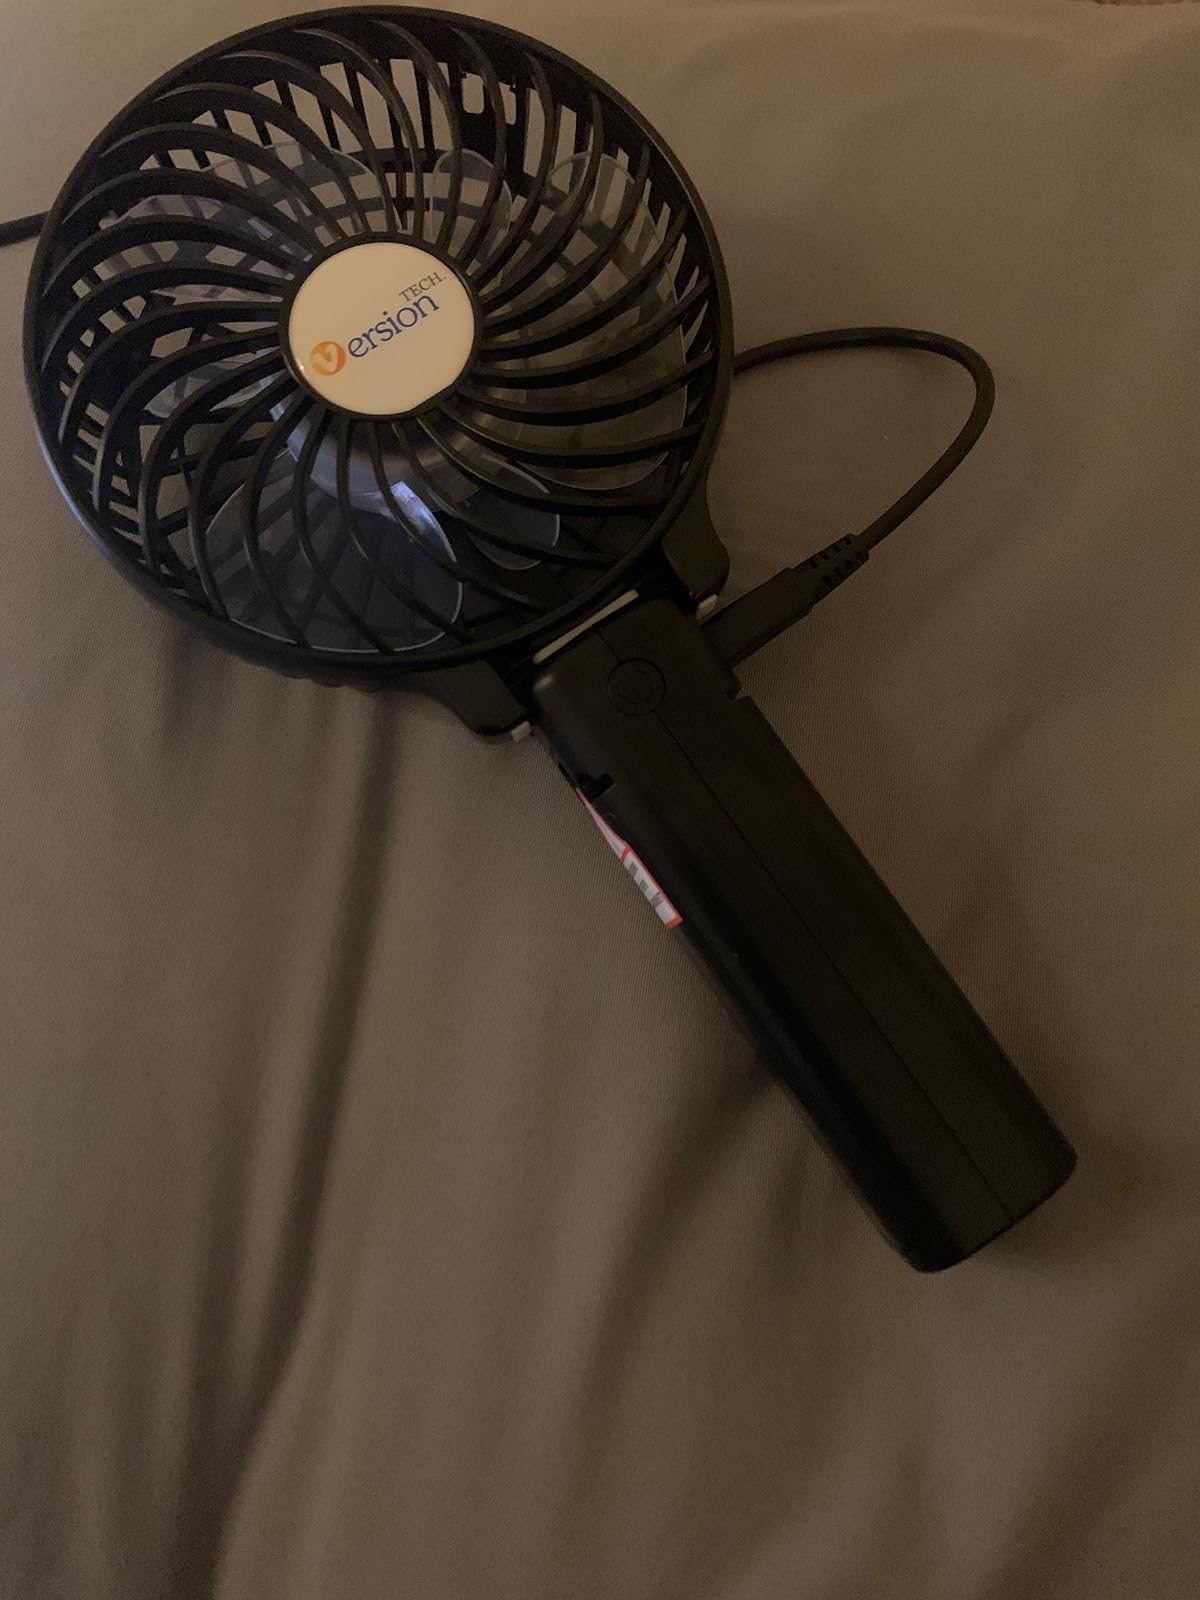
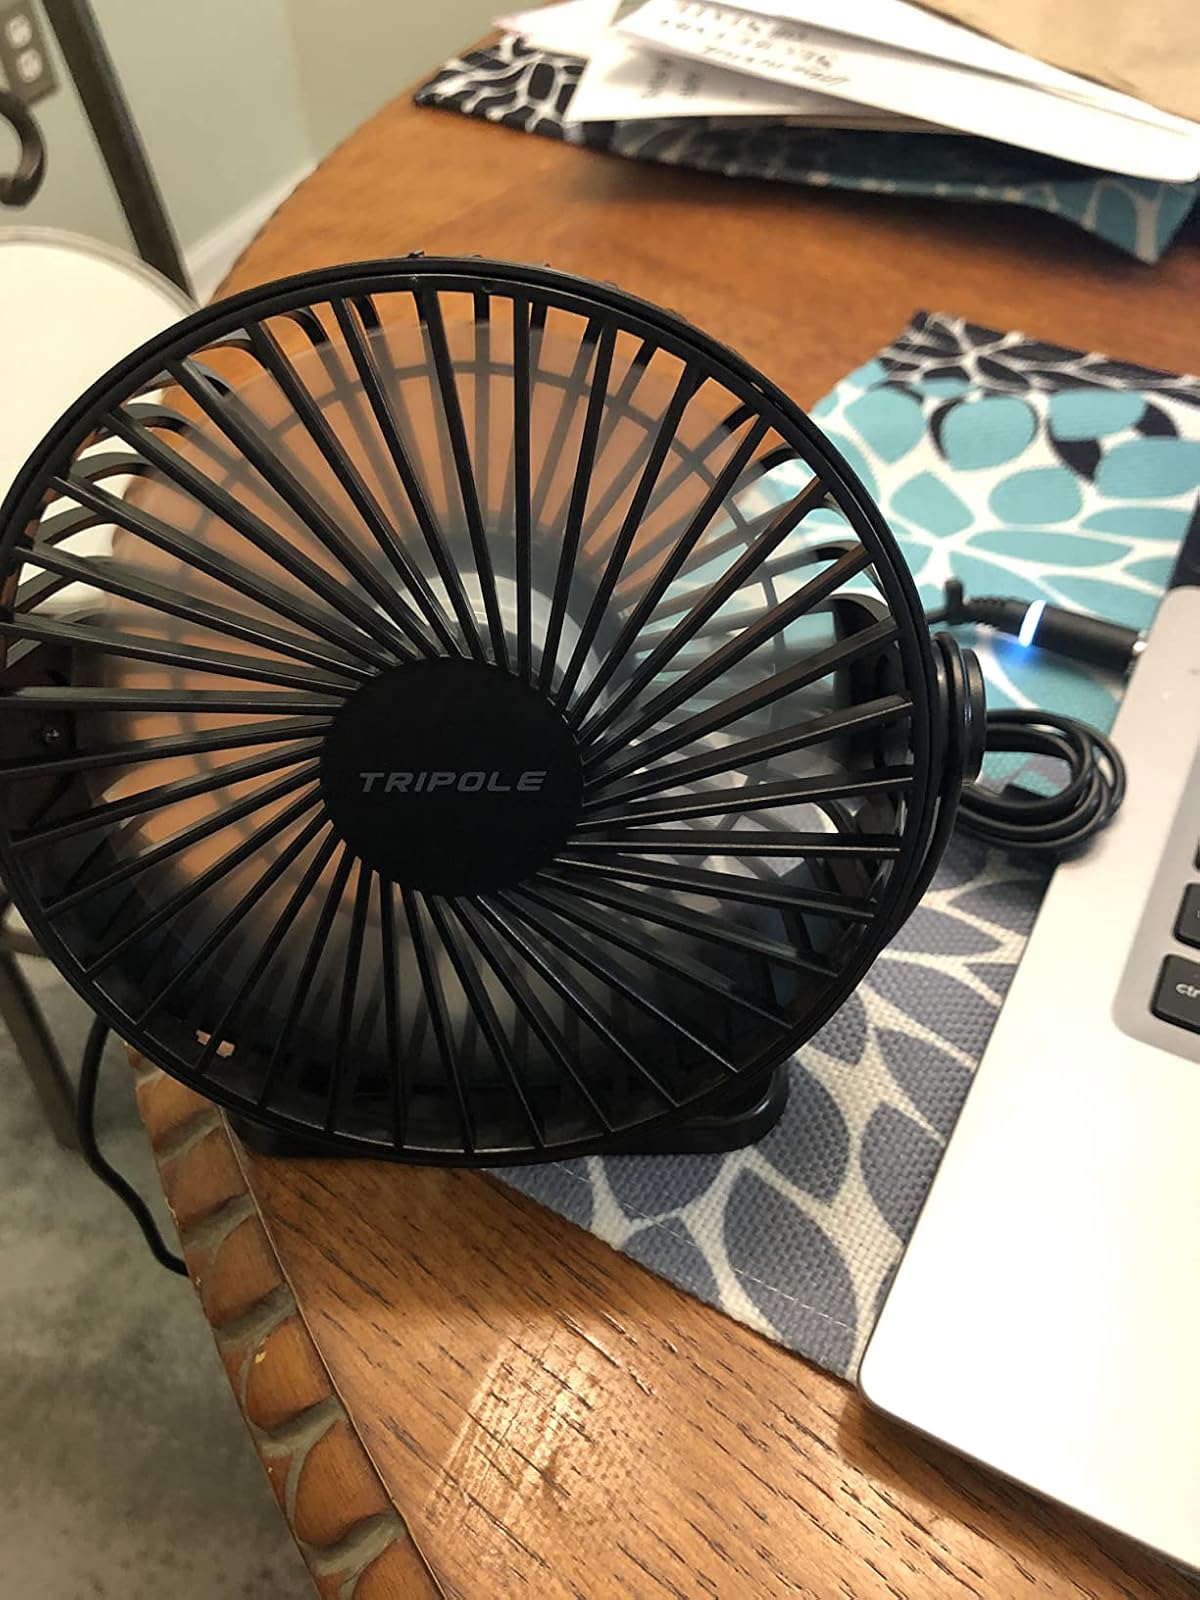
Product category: fan
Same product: no